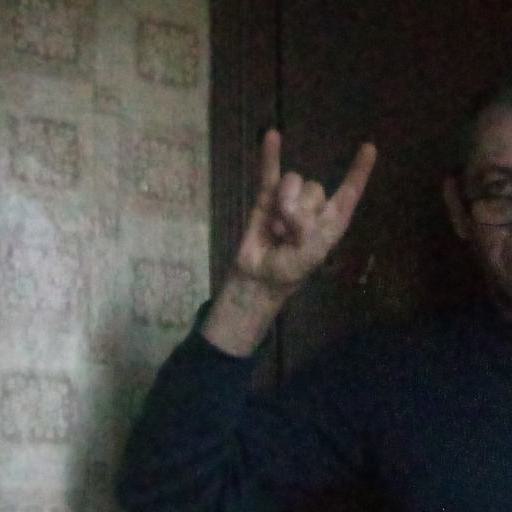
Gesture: rock